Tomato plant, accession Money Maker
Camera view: vertical (180 deg); turntable rotation: 150 degrees
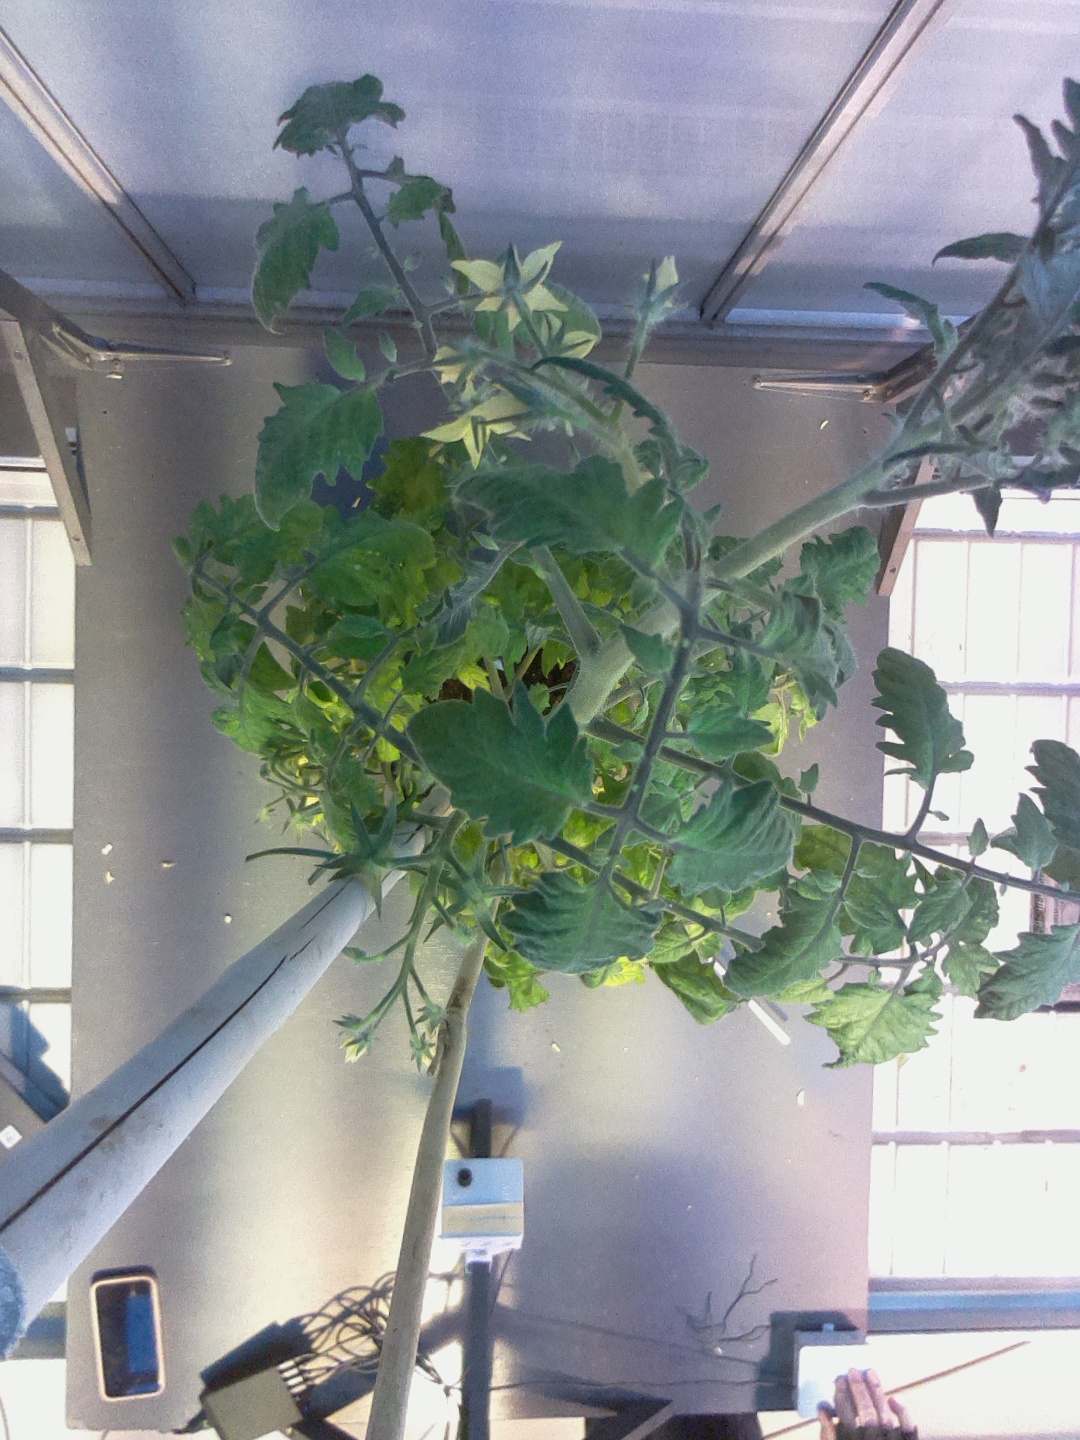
BBCH growth stage 73: 30%-40% of final fruit size